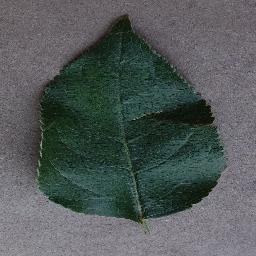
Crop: apple
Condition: healthy